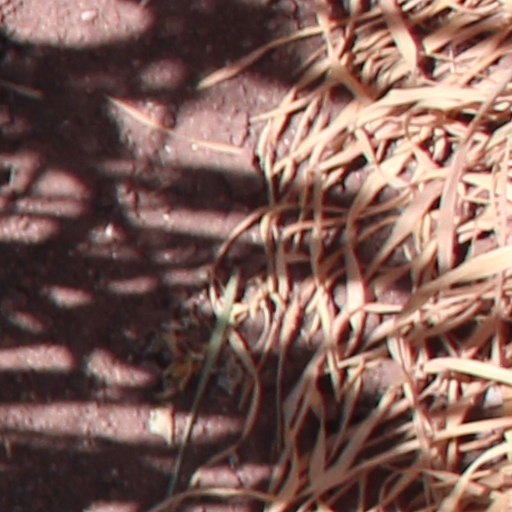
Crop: wheat